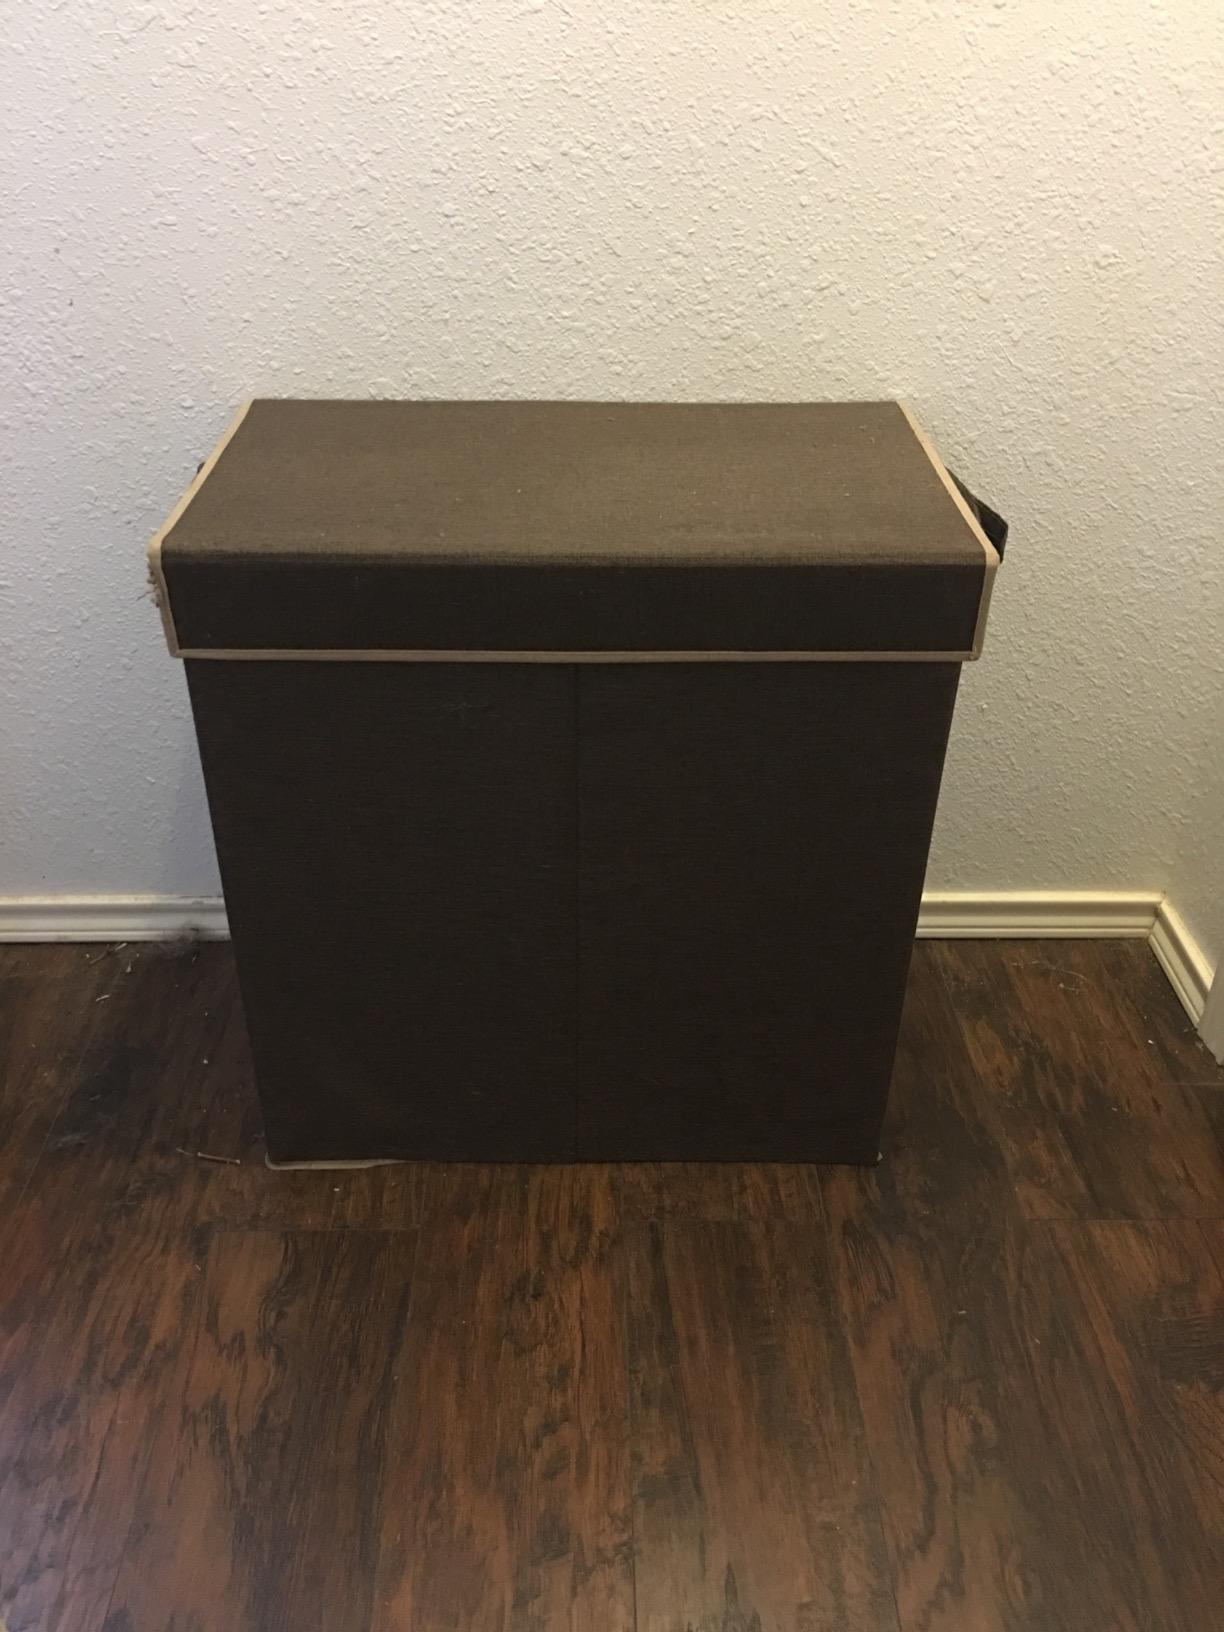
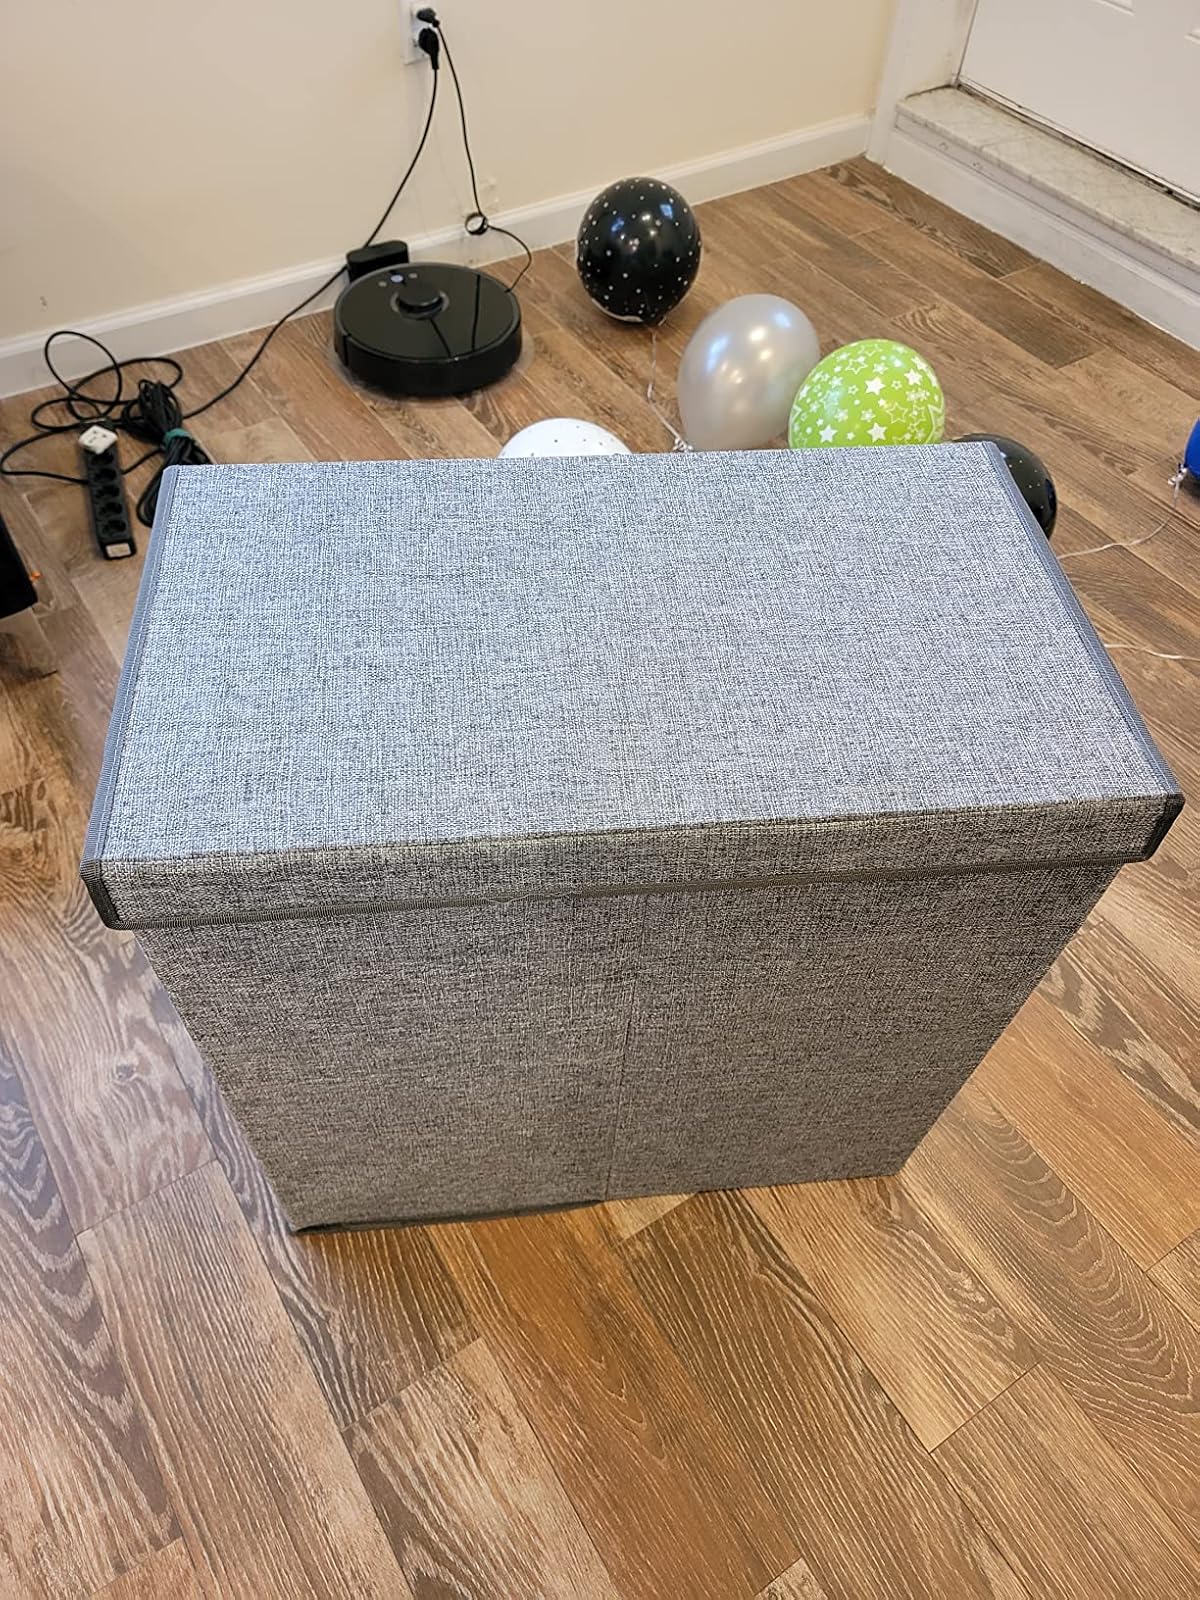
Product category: items_hamper
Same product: no